Balafon

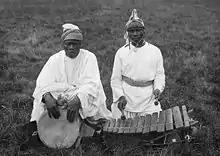
Djembe and balafon, Guinea

The is a balafon, currently kept in the town of Niagassola, Guinea that is reputed to be "the" original balafon, constructed over 800 years ago. The Epic of Sundiata, a story of the formation of the Mali Empire, tells that a griot (praise-singer) named Bala Faséké Kouyaté convinced Sosso king Sumanguru Kante to employ him after sneaking into Sumanguru's palace and playing the sacred instrument. Sundiata Keita, founder of the Mali Empire overthrew Sumanguru, seized the balafon, and made the griot Faséké its guardian. This honor is said to have passed down through his family, the Kouyatés, and conveys upon them mastership of the balafon to this day.